Flag of the United Tribes of New Zealand

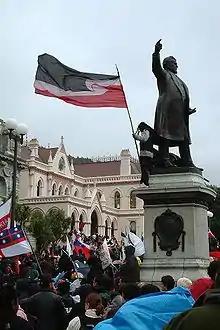
The national Māori flag (top center), Te Kara (bottom left), and several other flags were used at protests in the 2004 New Zealand foreshore and seabed controversy.

The Union Jack continued to be the 'superior flag' of New Zealand through 1965 even as, beginning in 1867, modified blue ensigns were adopted as the flags of the New Zealand. However, some Māori people continued to fly Te Kara through the turn of the 20th century. It was used by Māori sovereignty movements such as Kingitanga and Te Kotahitanga. It was used as the symbol of the touring 'native' rugby team. By the early 1900s Te Kara reputation as a flag of the Māori people, rather than of the nation of New Zealand, was solidified, and it began being identified as 'the Māori flag' in popular press.